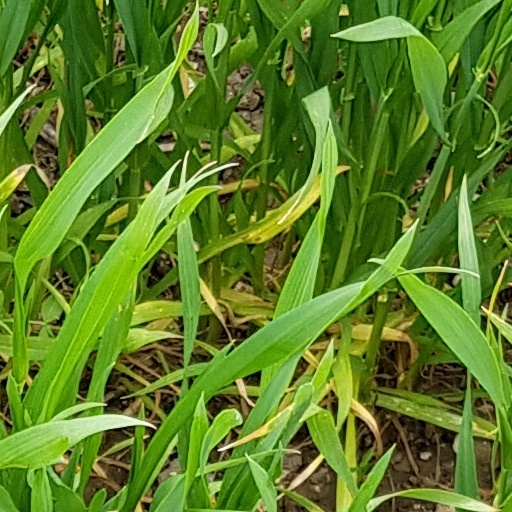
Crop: wheat